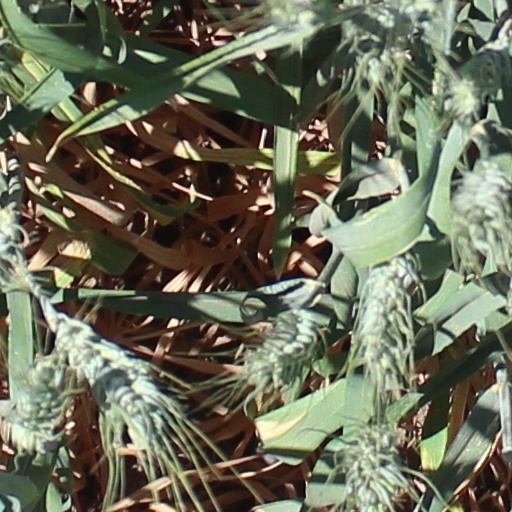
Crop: wheat